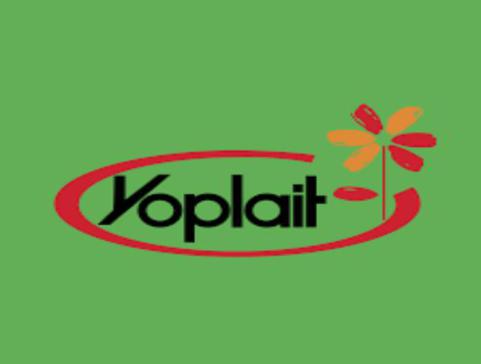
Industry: Leisure